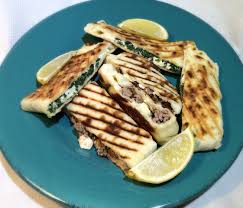
Yemek: gozleme